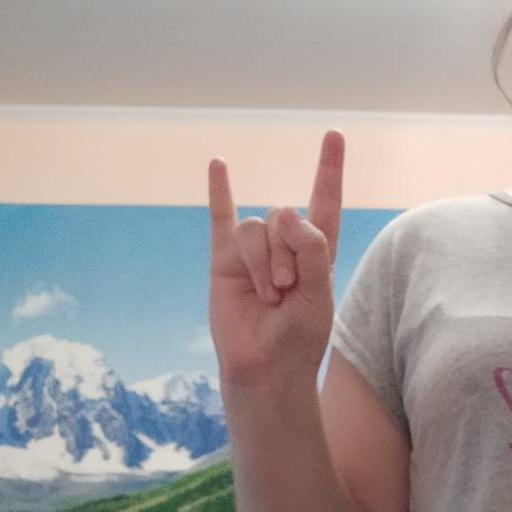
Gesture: rock